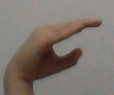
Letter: jeem